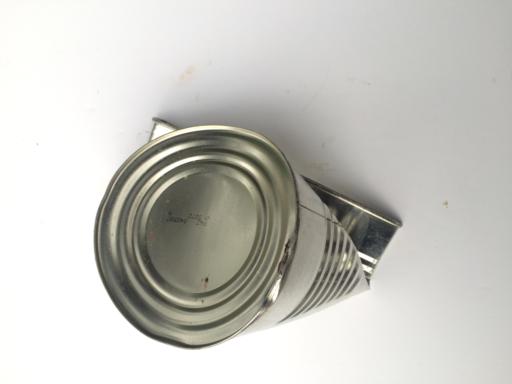
Waste category: metal